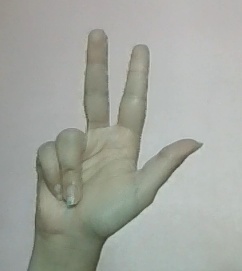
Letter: al